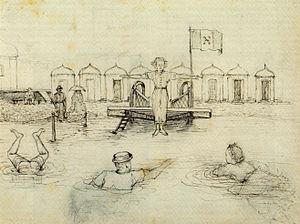
Deux suicides est un essai journalistique de Fiodor Dostoïevski, publié dans le Journal d'un écrivain, en octobre 1876, au premier chapitre, section III. L'essai est consacré au suicide d'Élisabeth Herzen, la fille d'Alexandre Herzen et de Toutchkova-Ogariova, qui s'est produit en décembre 1875, puis d'un deuxième suicide qui s'est produit 10 mois plus tard à Saint-Pétersbourg.